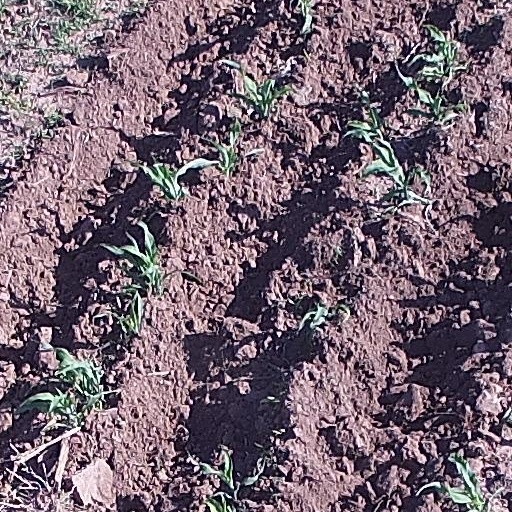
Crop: maize; corn